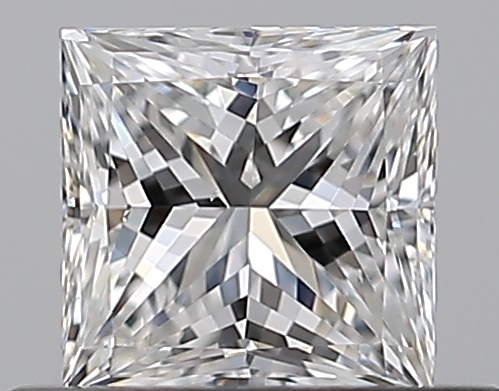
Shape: princess
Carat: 0.5
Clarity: VS2
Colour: E
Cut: EX
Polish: EX
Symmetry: VG
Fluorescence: N
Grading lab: GIA
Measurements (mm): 4.42 x 4.33 x 3.15